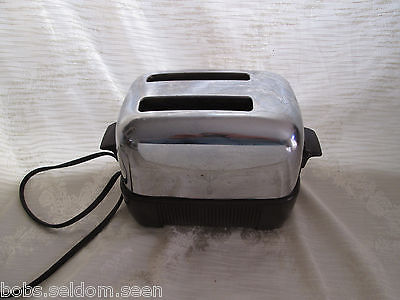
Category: toaster